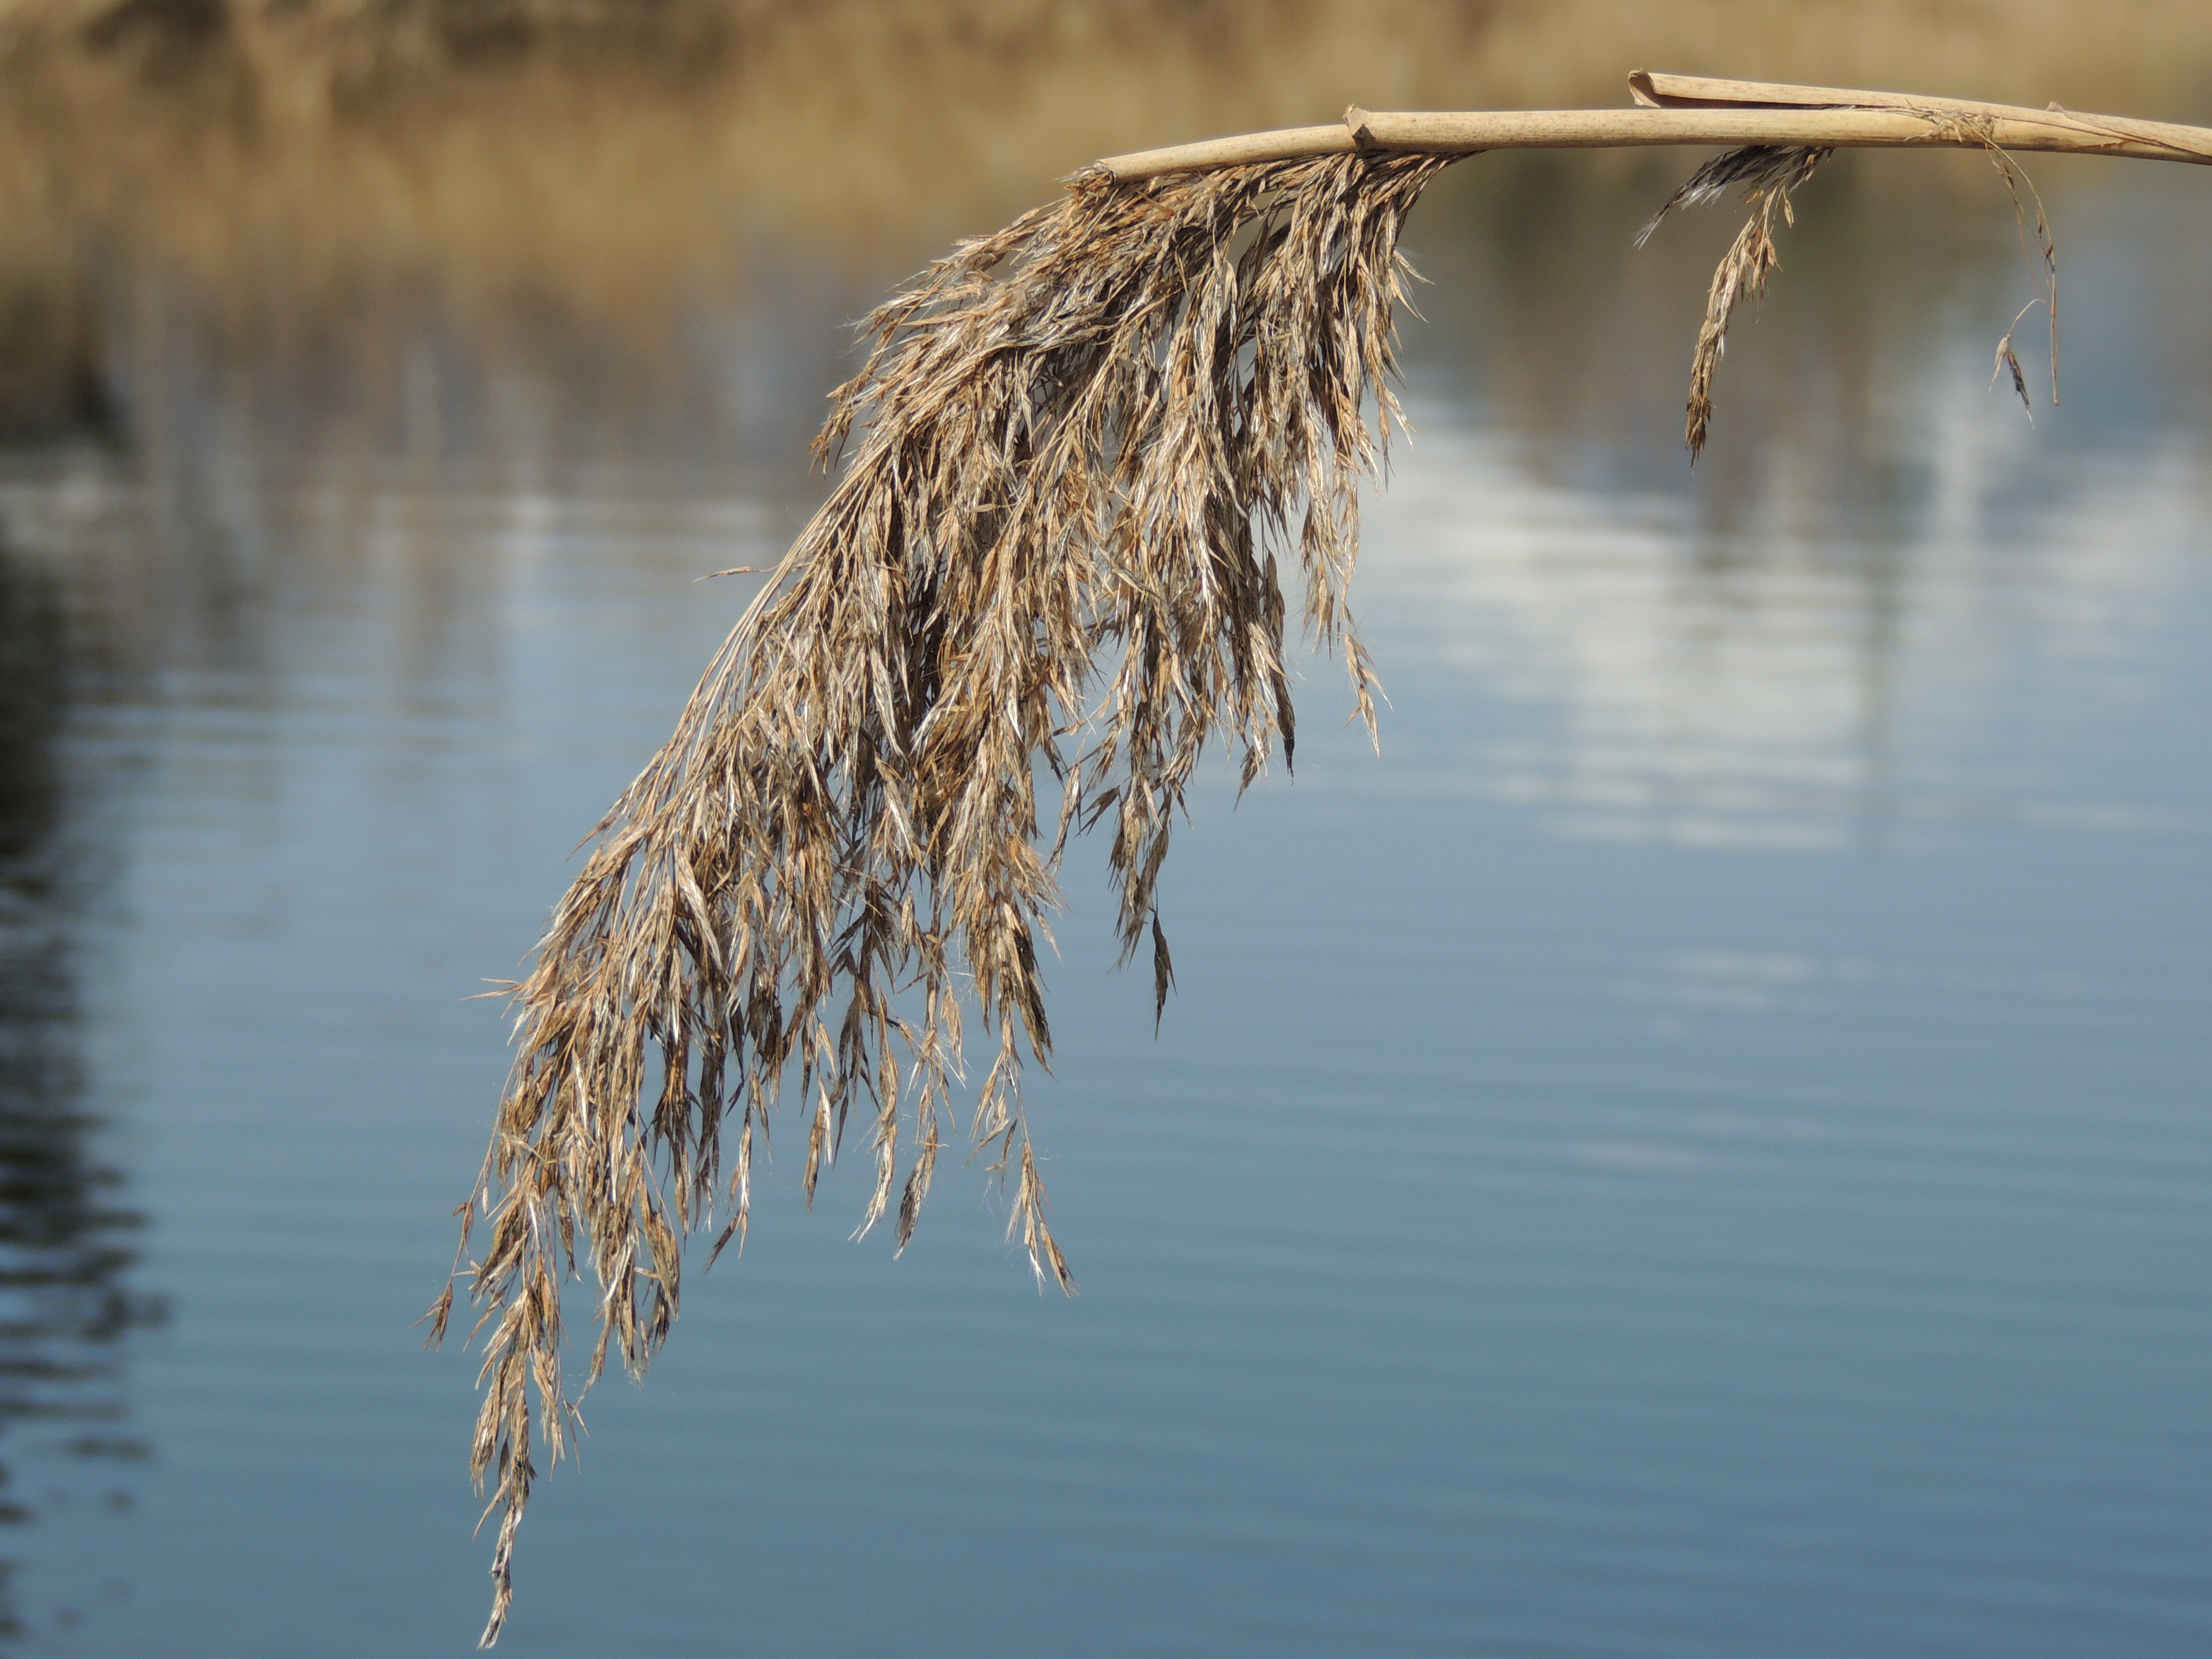
tree, water, nature, grass, branch, winter, plant, sunlight, leaf, frost, reed, pond, ice, reflection, autumn, season, wetland, waters, teichplanze, marsh plant, atmospheric phenomenon, grass family, woody plant, phragmites